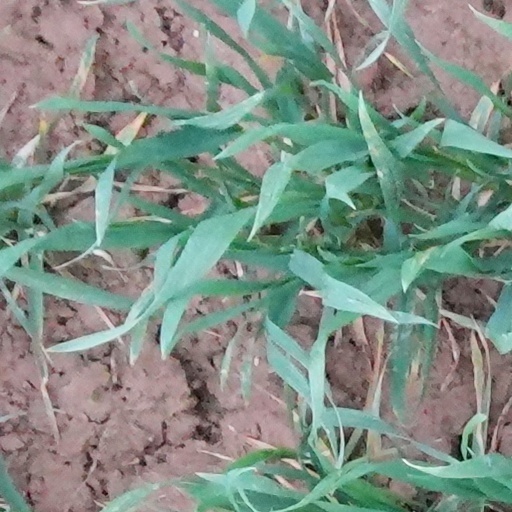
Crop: wheat